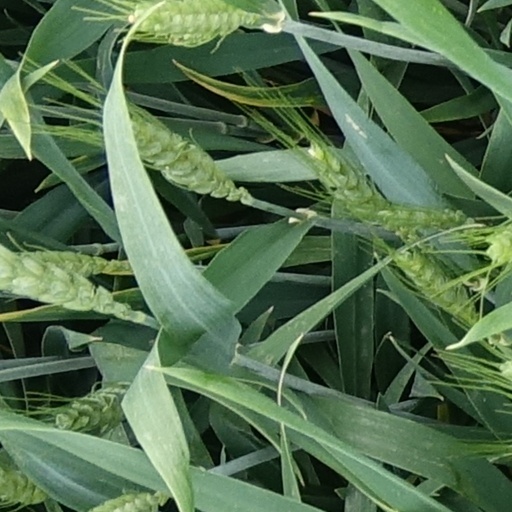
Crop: wheat